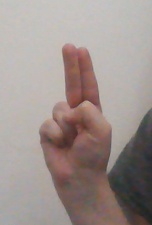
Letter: taa